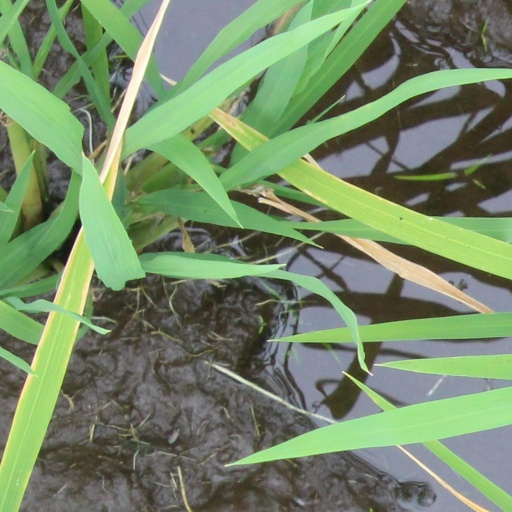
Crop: rice